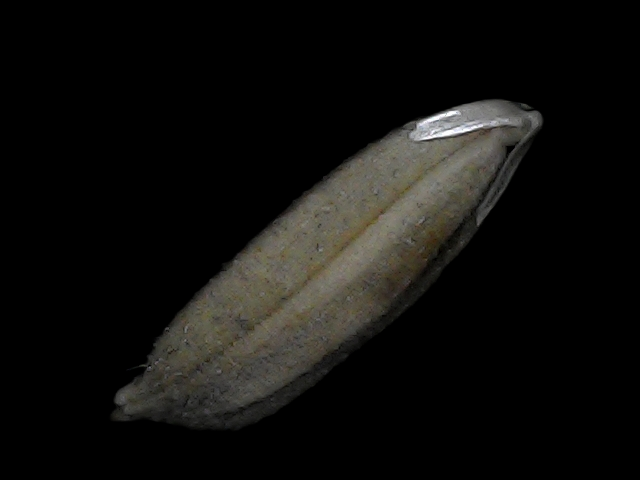
Rice variety: Bd72